Gunnar Norberg

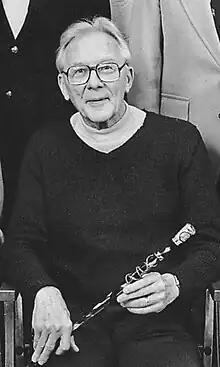
Norberg ca. 1978

Gunnar Norberg, (February 4, 1907 – August 17, 1988) was an American businessman and politician. He served two terms as a city councilman and two terms as mayor of Carmel-by-the-Sea, California.